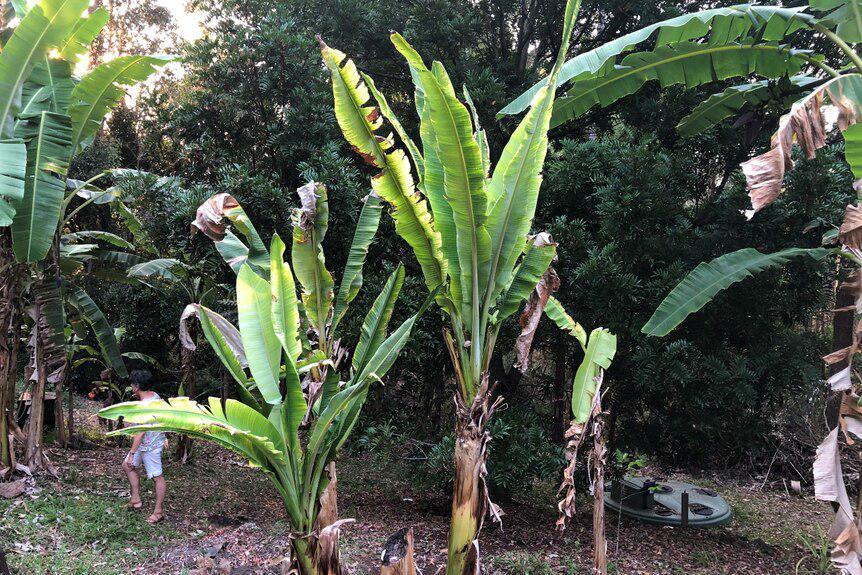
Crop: unknown
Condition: banana_banana_bunchy_top